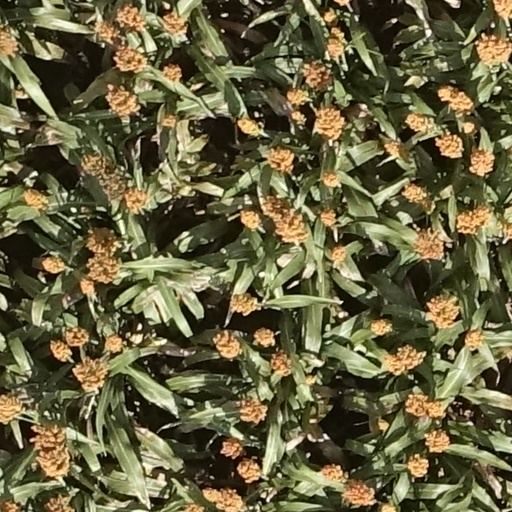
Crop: sorghum